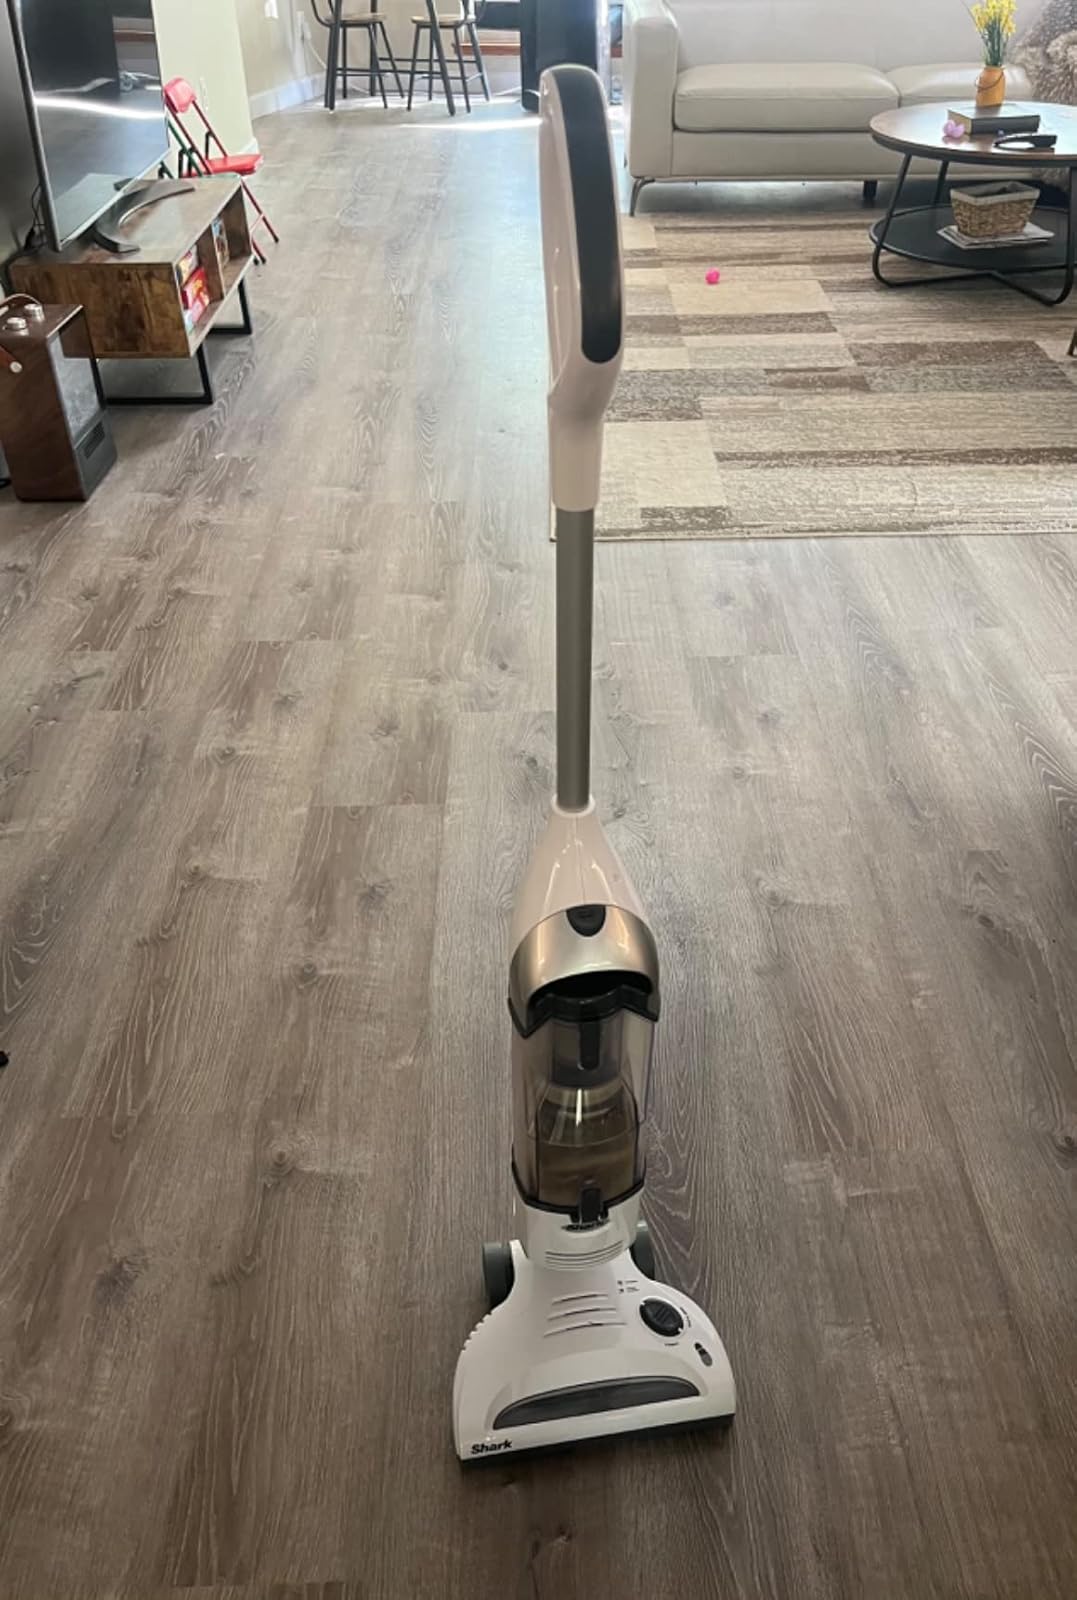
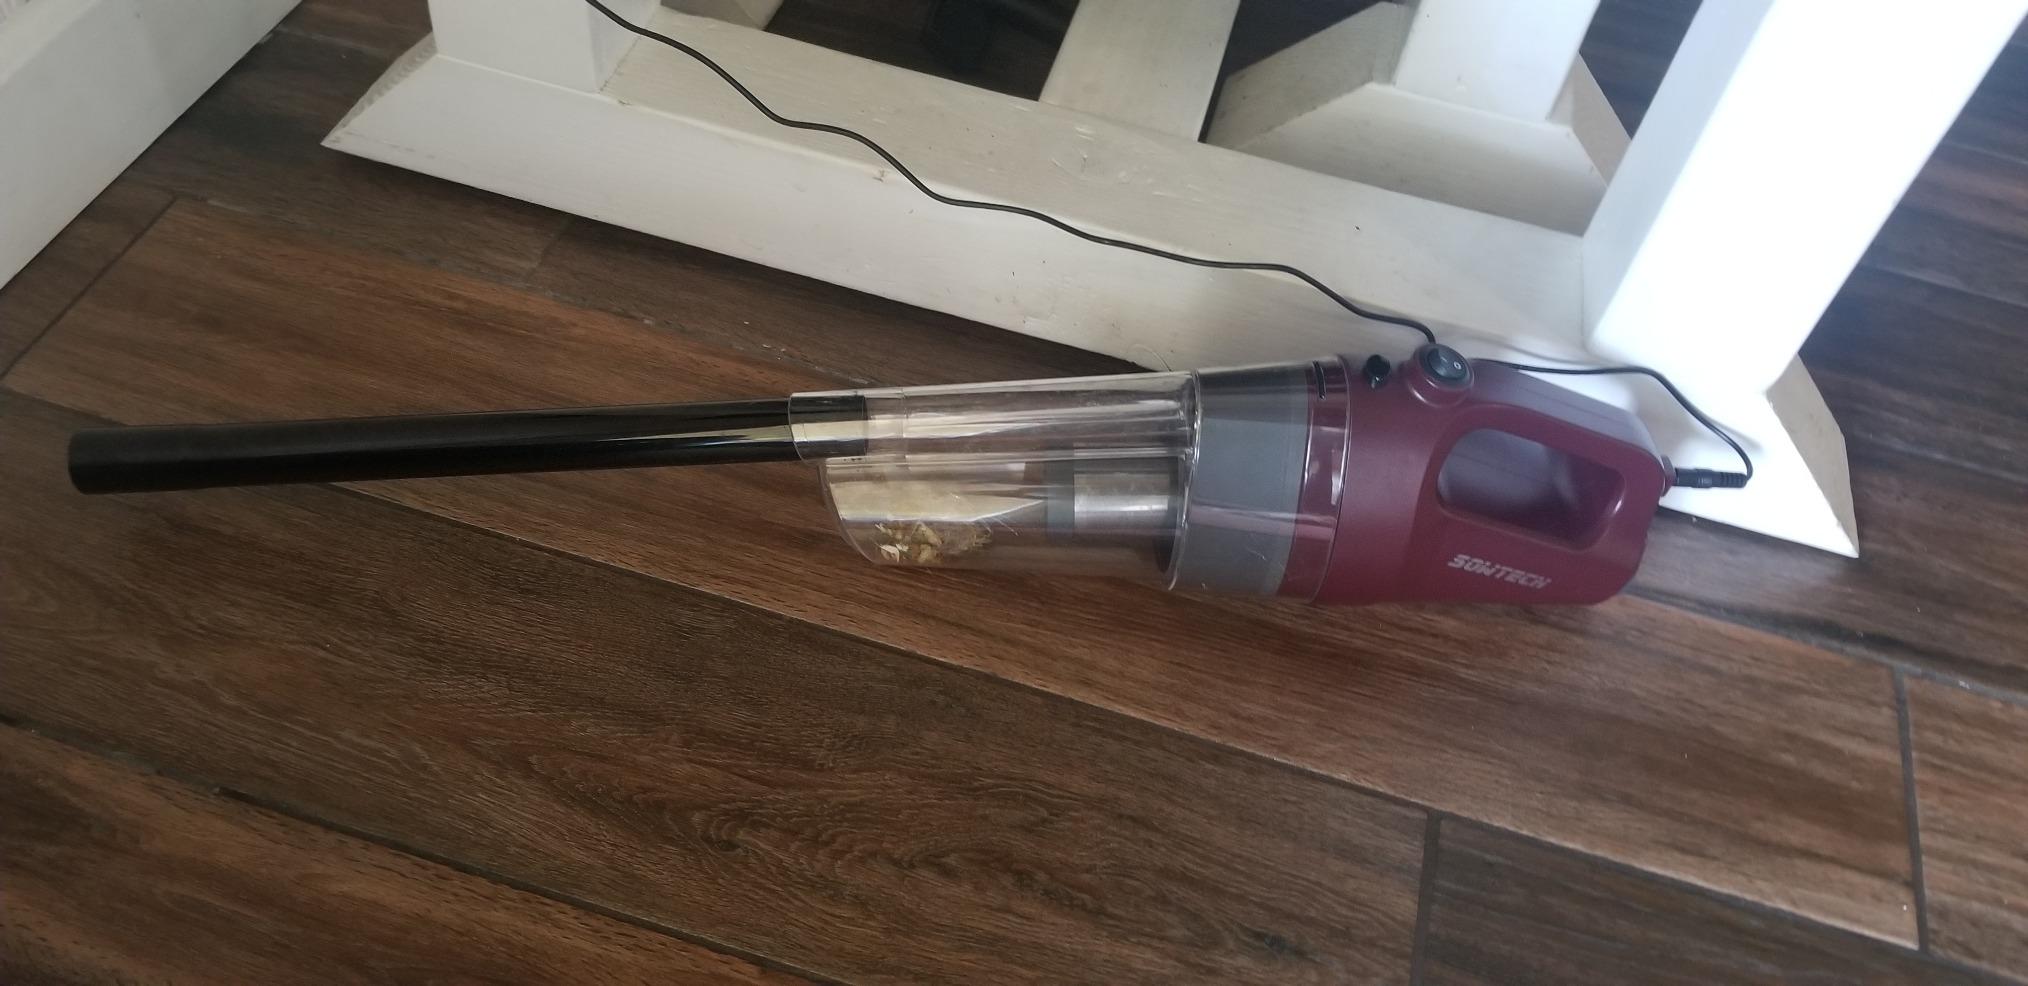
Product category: items_vacuum
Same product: no